Triumph (1917 film)

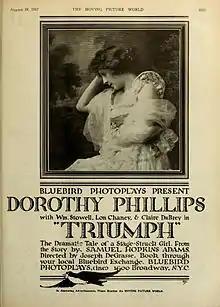
Advertisement for film

Triumph is a 1917 American silent drama film directed by Joe De Grasse, written by Fred Myton, starring Lon Chaney and Dorothy Phillips. The screenplay was adapted from a short story by Samuel Hopkins Adams. It was produced by Bluebird Photoplays and released by Universal Film Manufacturing Company. Only the first three of the five reels of this film survive, and the third reel is heavily decomposed. Two stills exist showing Lon Chaney as the terminally ill Paul Neihoff (see plot).